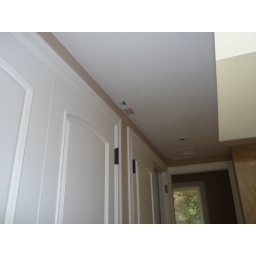
Master bathroom television outlet above closet doors.